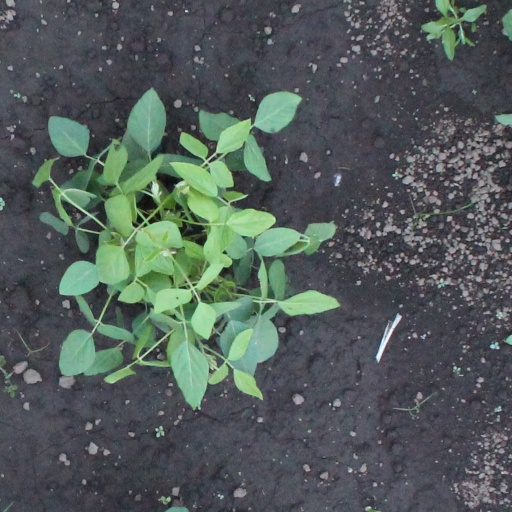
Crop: soybean